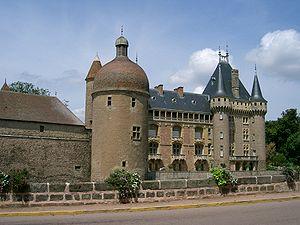
Un château fort est une structure fortifiée, essentiellement construite et habitée par la noblesse au Moyen Âge en Europe, au Moyen-Orient et en Asie. Le mot château vient du latin castellum.
La Route Buissonnière est une route touristique de près de 400 kilomètres joignant Fontainebleau à Lyon en sillonnant la région naturelle de la Puisaye, les alentours du massif montagneux du Morvan et les monts du Beaujolais. Elle est aussi une alternative pour atteindre Lyon depuis Paris par des routes secondaires sans traverser aucune agglomération. Elle est matérialisée à certains endroits par un panneau où figure un lapin noir.
Le Sornin est une rivière française qui coule dans les départements du Rhône, de la Loire et de Saône-et-Loire. C'est un affluent direct de la Loire en rive droite.